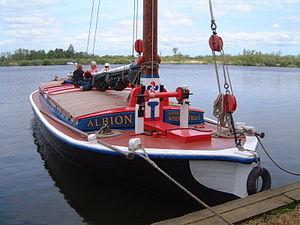
Albion est un Norfolk wherry construit en 1898 qui a servi comme navire de commerce puis comme chaland avant d'être acquis par le Norfolk Wherry Trust pour la restauration et sa préservation en 1949.